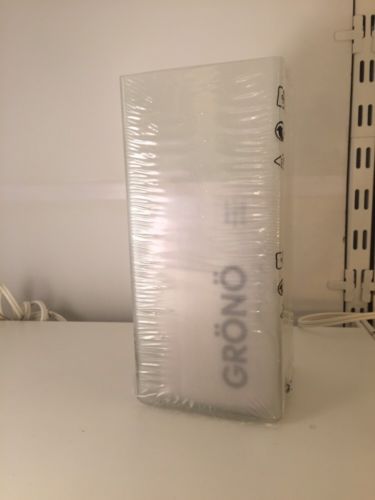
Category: lamp